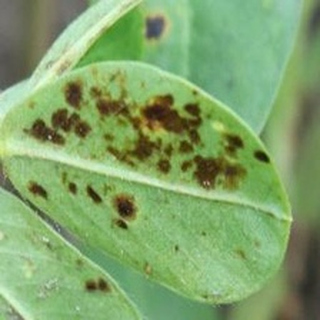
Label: groundnut_rust